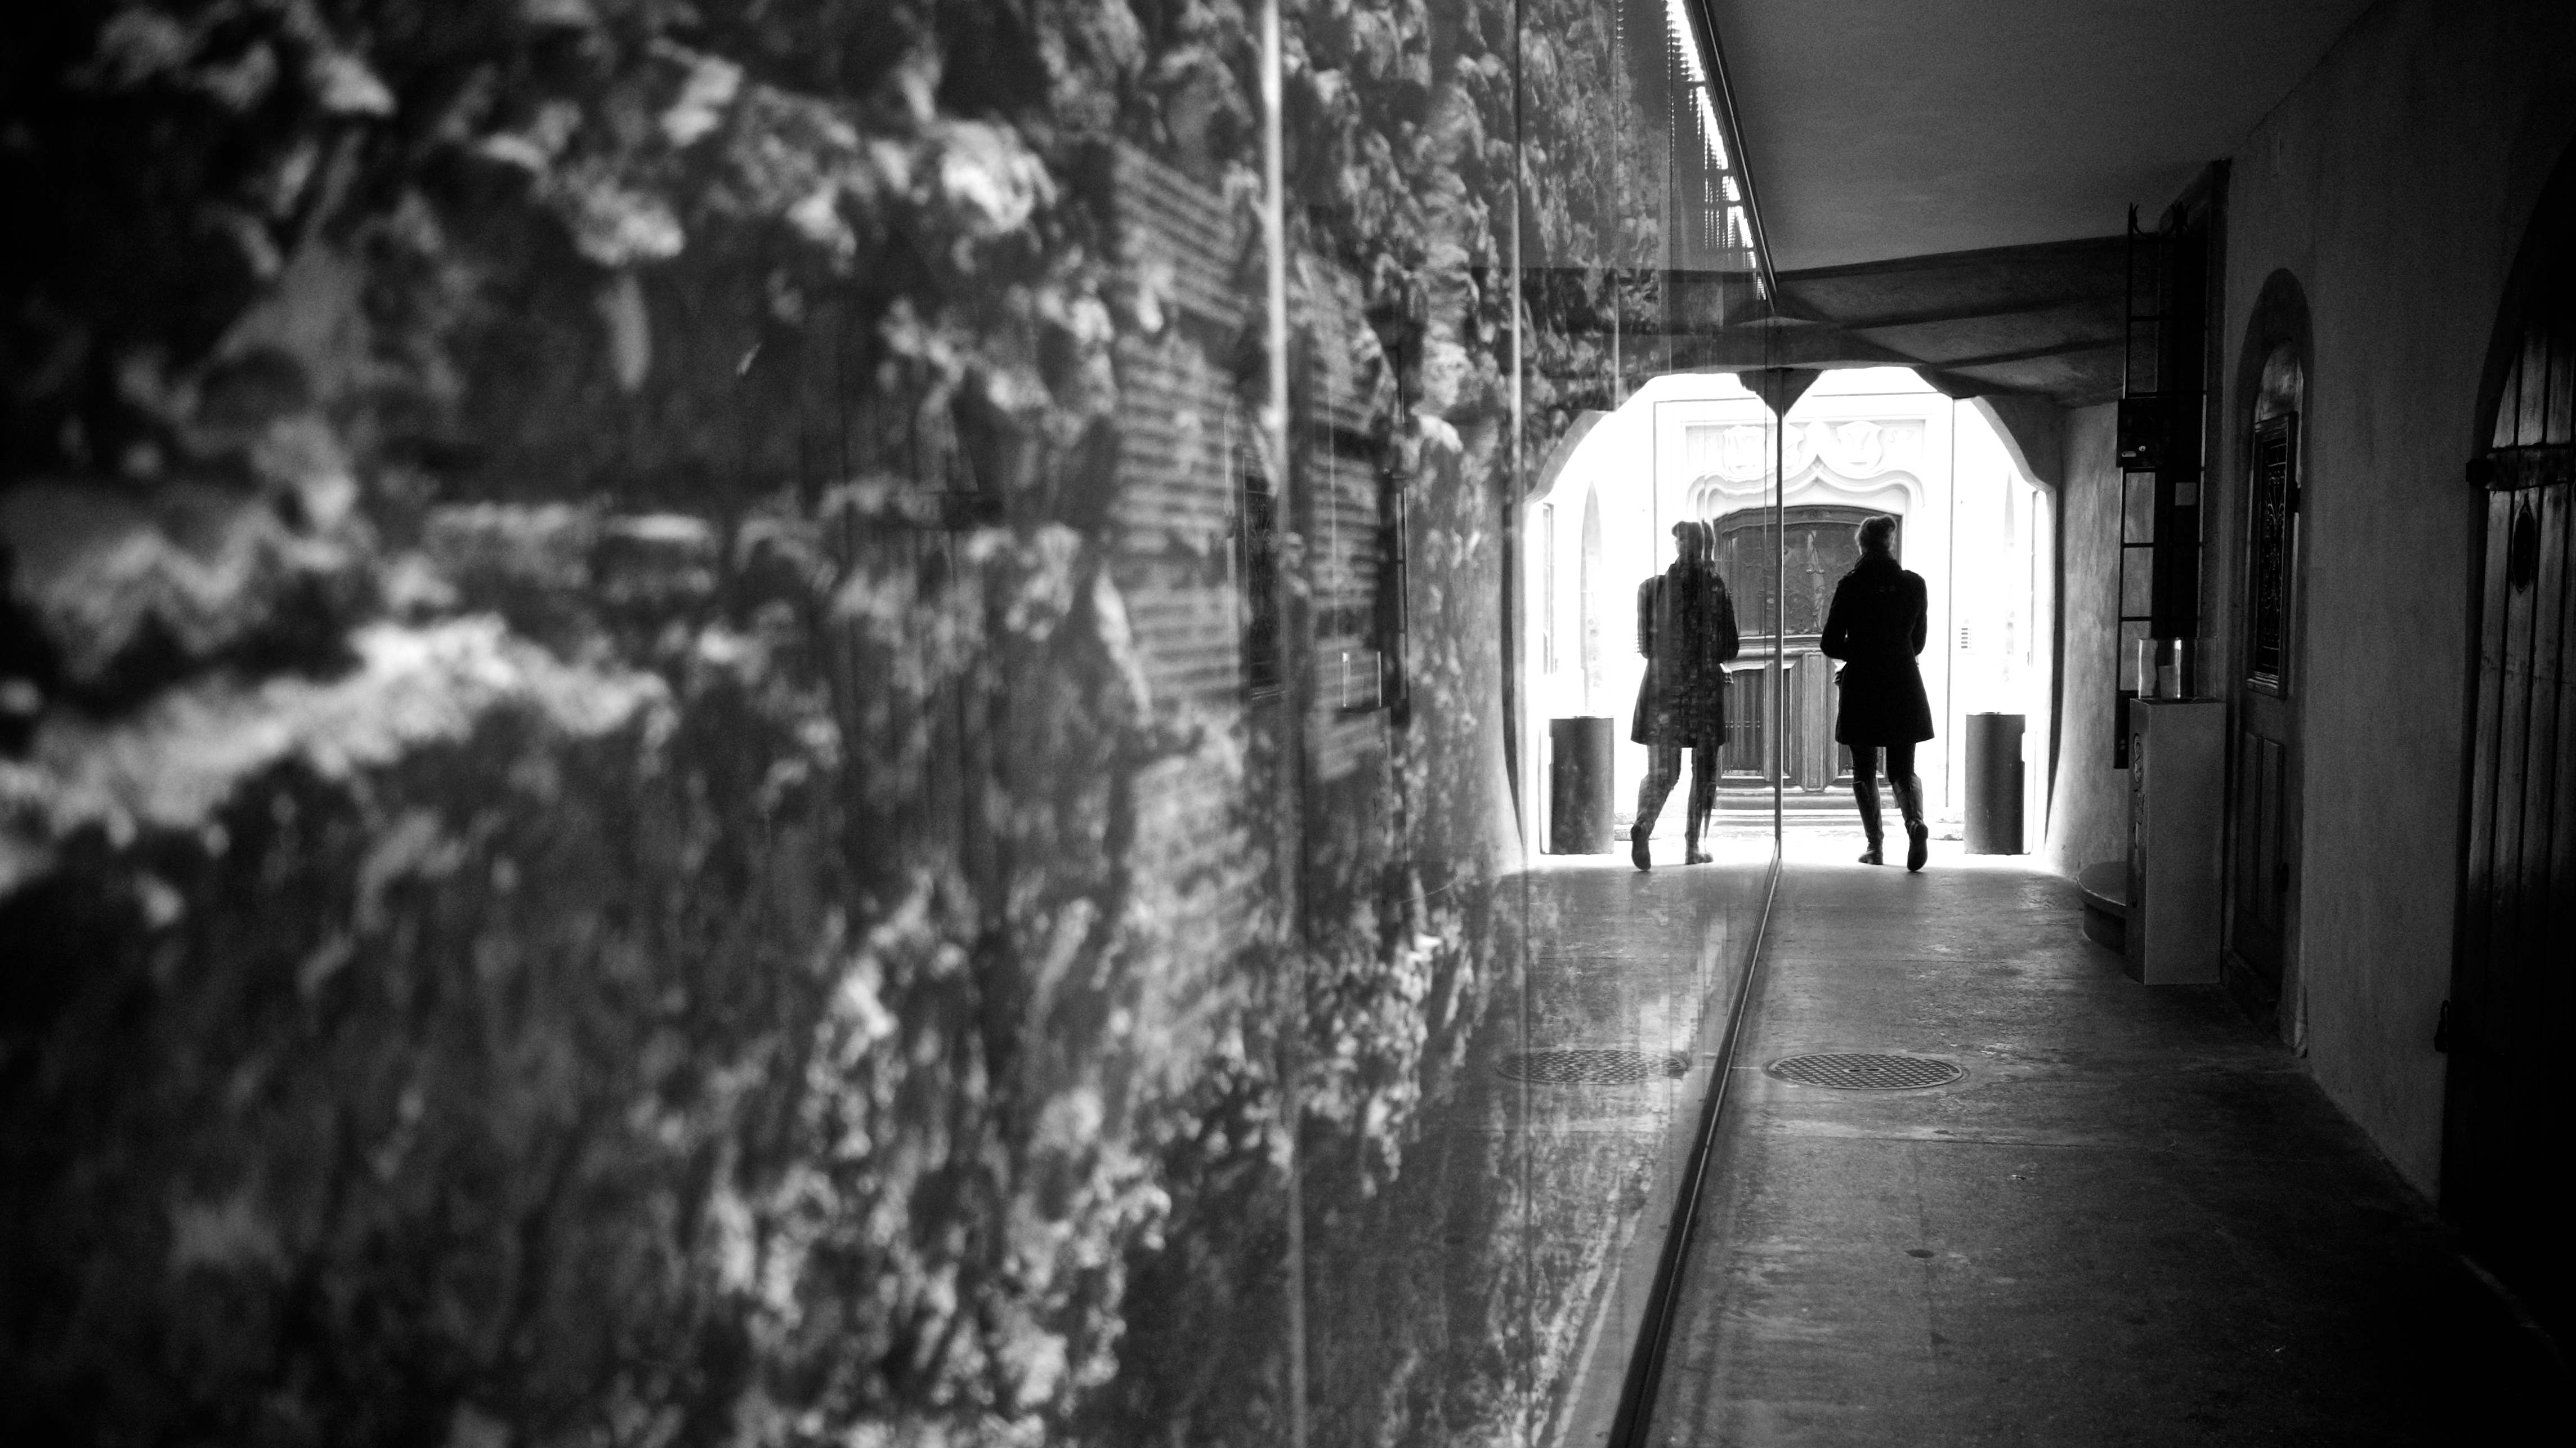
light, black and white, road, white, street, photography, sunlight, alley, ebook, training, darkness, black, monochrome, streetphotography, flickr, thomas, video, infrastructure, olympus, snapshot, luzern, omd, fuji, leica, monochrom, leuthard, hcb, thomasleuthard, monochrome photography